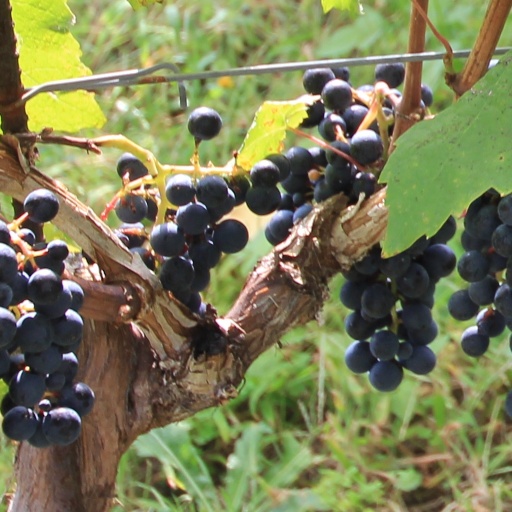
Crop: grape